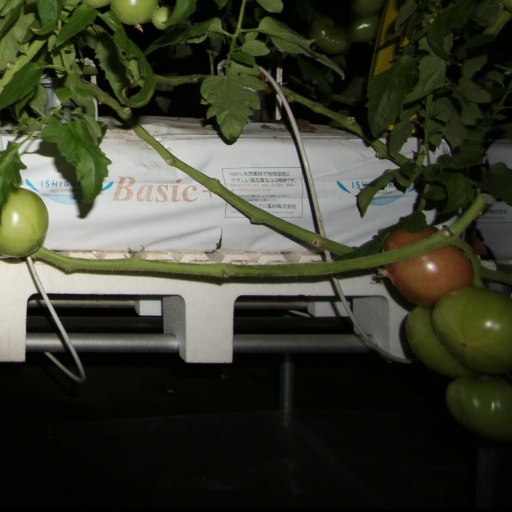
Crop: tomato